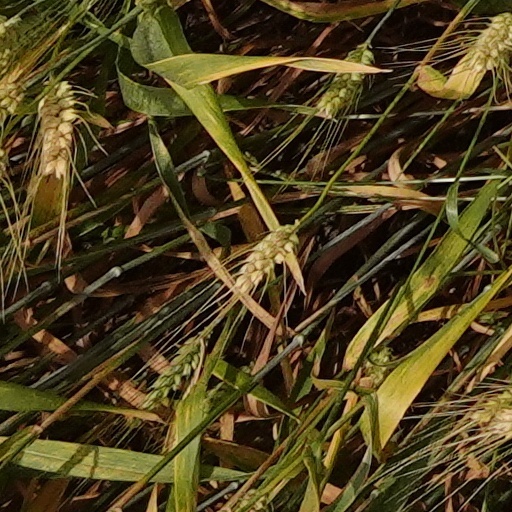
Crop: wheat